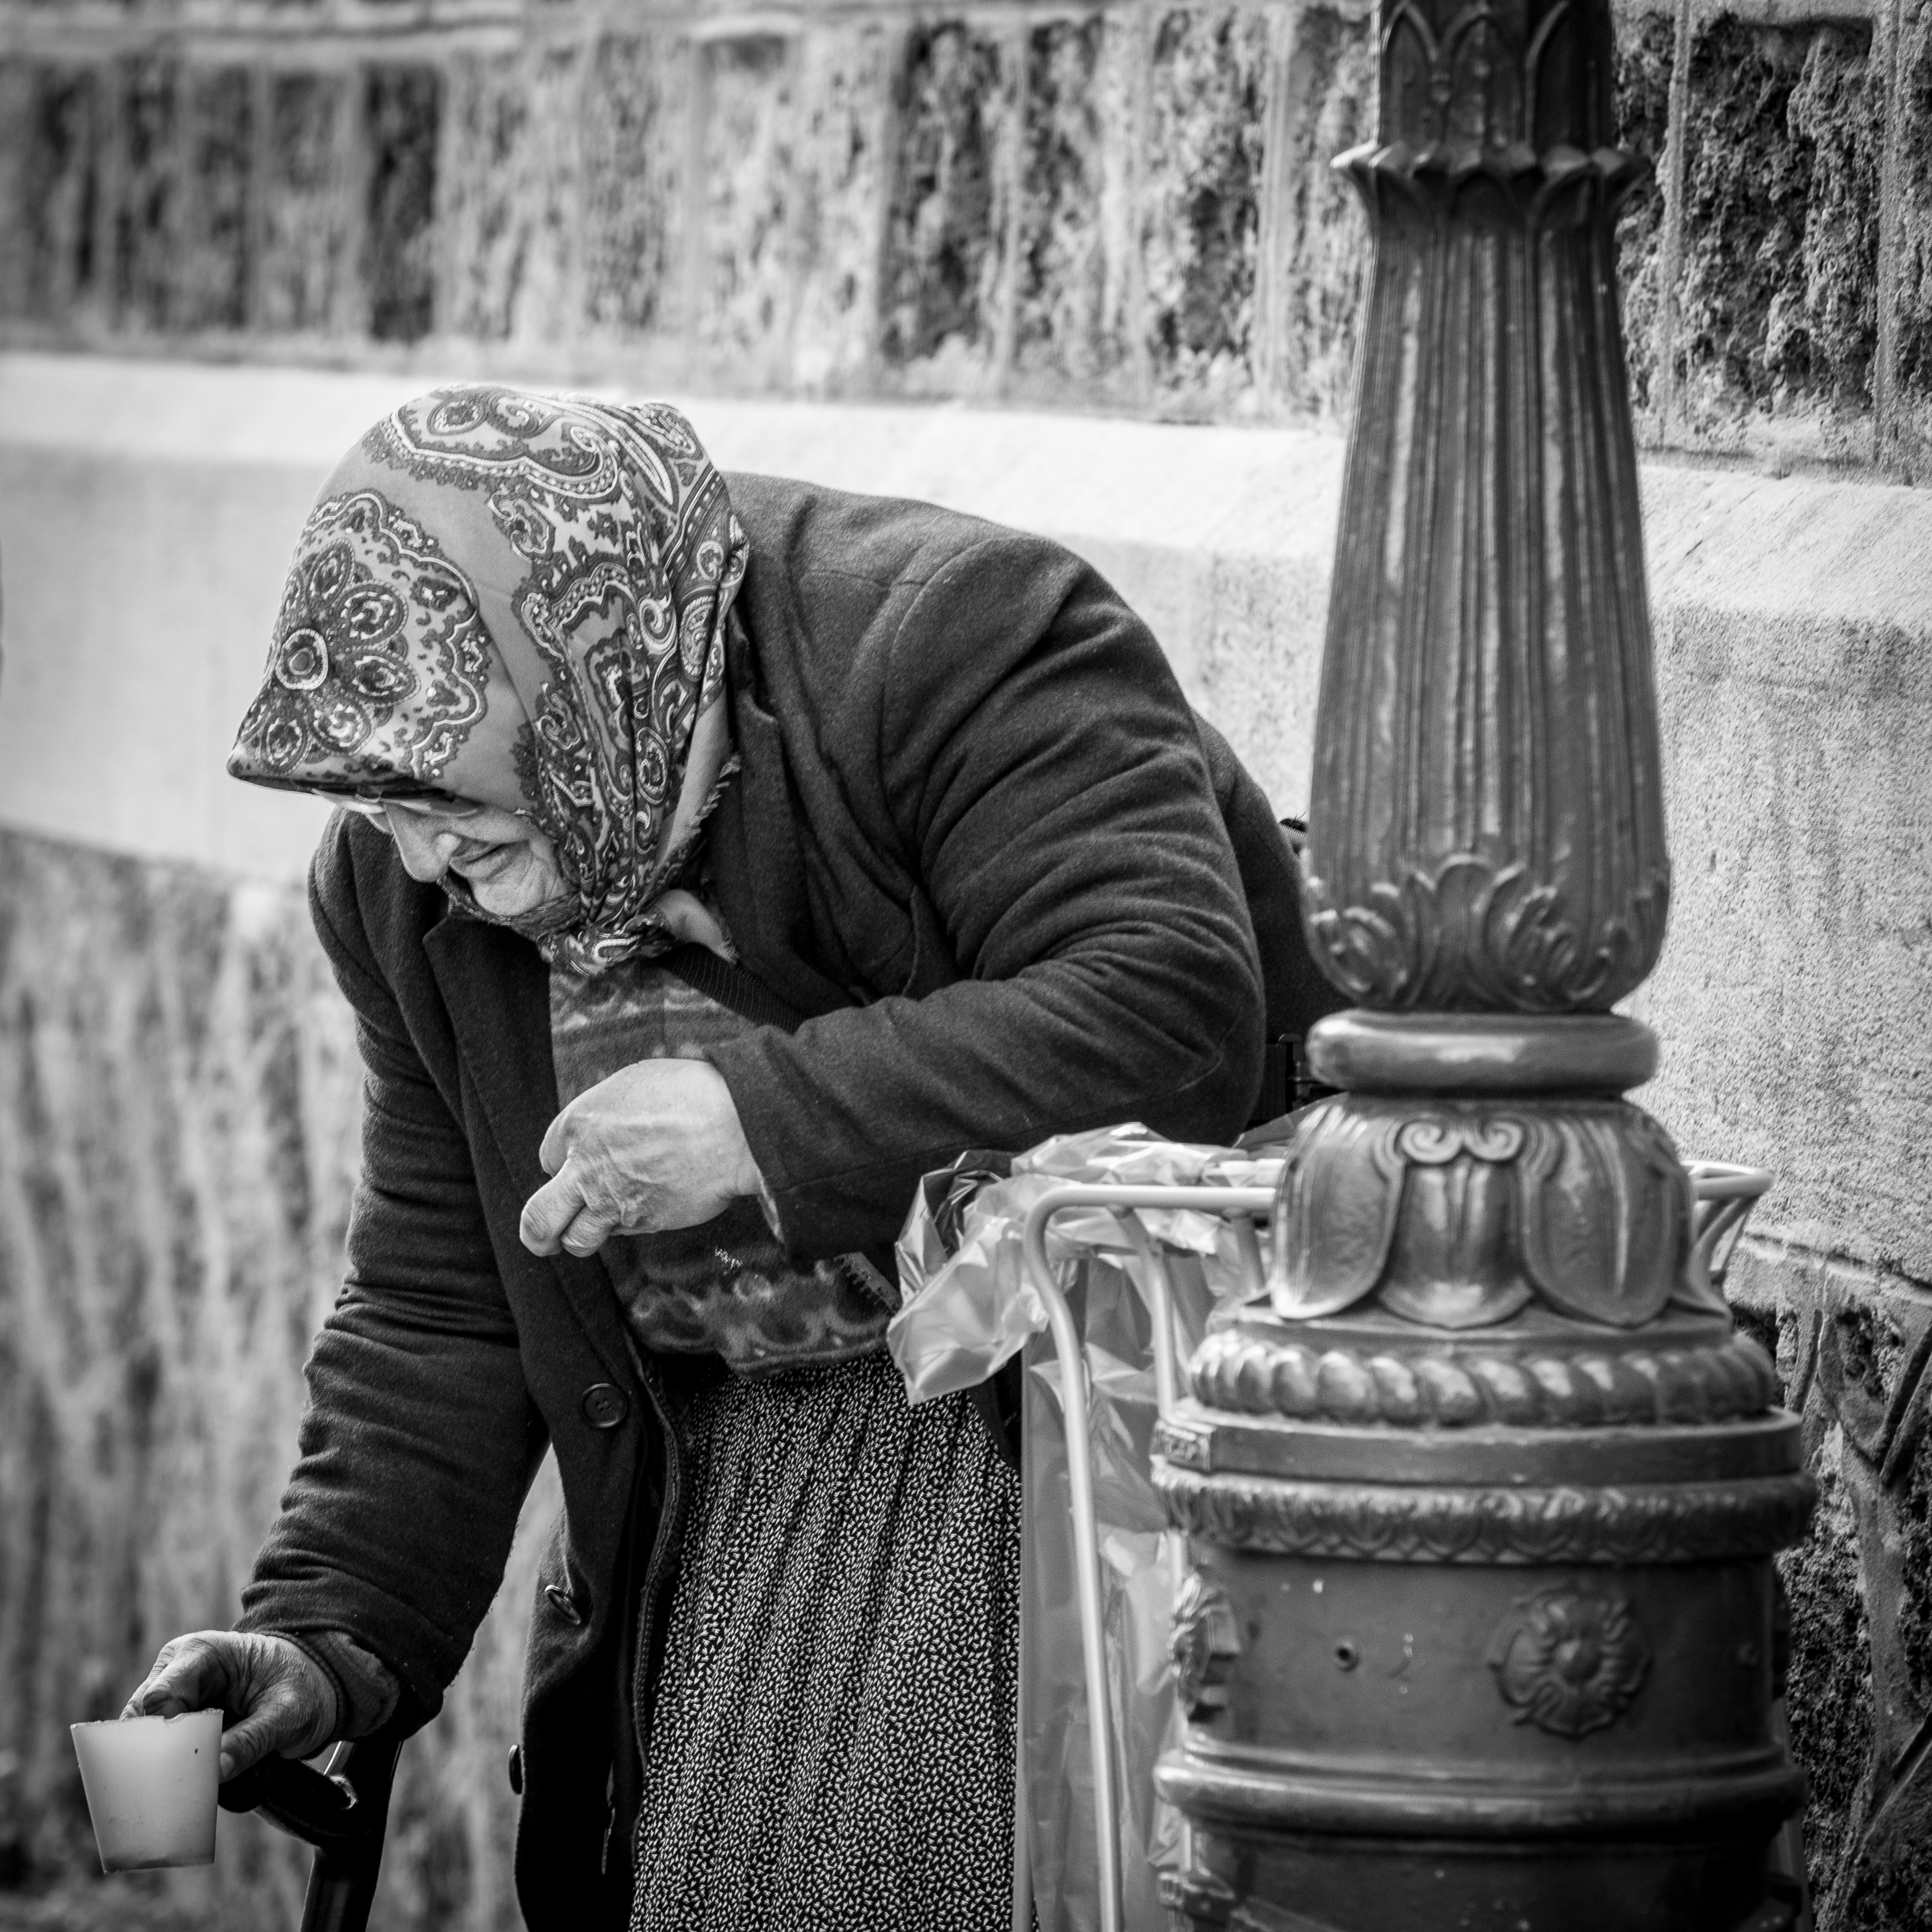
man, person, black and white, white, photography, monument, statue, spring, sitting, child, black, monochrome, temple, photograph, monochrome photography, human positions